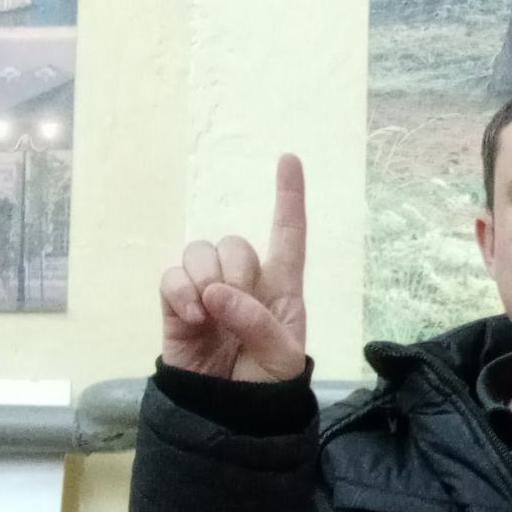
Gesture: one